National Institute of Homoeopathy

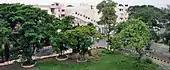

National Institute of Homeopathy (NIH) is an autonomous organisation under the Ministry of Ayush, Government of India. It conducts the BHMS, MD (Homeopathy) and PhD (Homeopathy) courses in Homeopathy. The institute has a 250-bed hospital, with 10 for surgery and 10 for maternity cases.Consists of 25 halls for examination in total. Guarded by CCTV or police service.